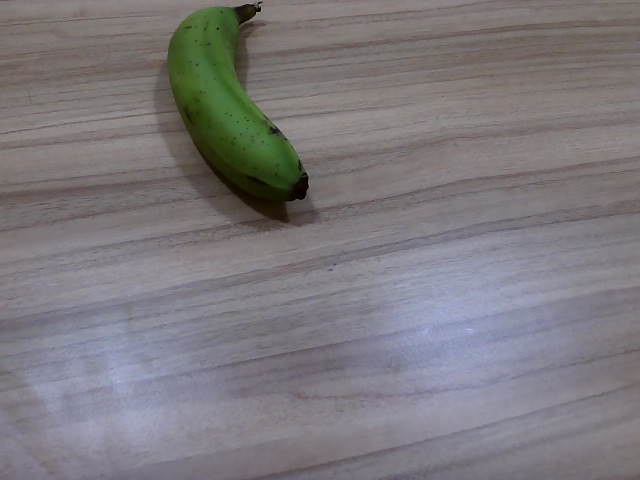
Label: Raw_Banana